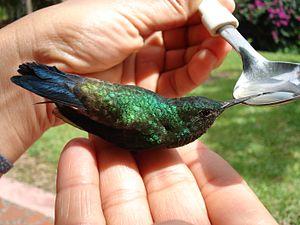
L'Ariane de Sophie est une espèce de colibris.